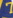
Number: 7